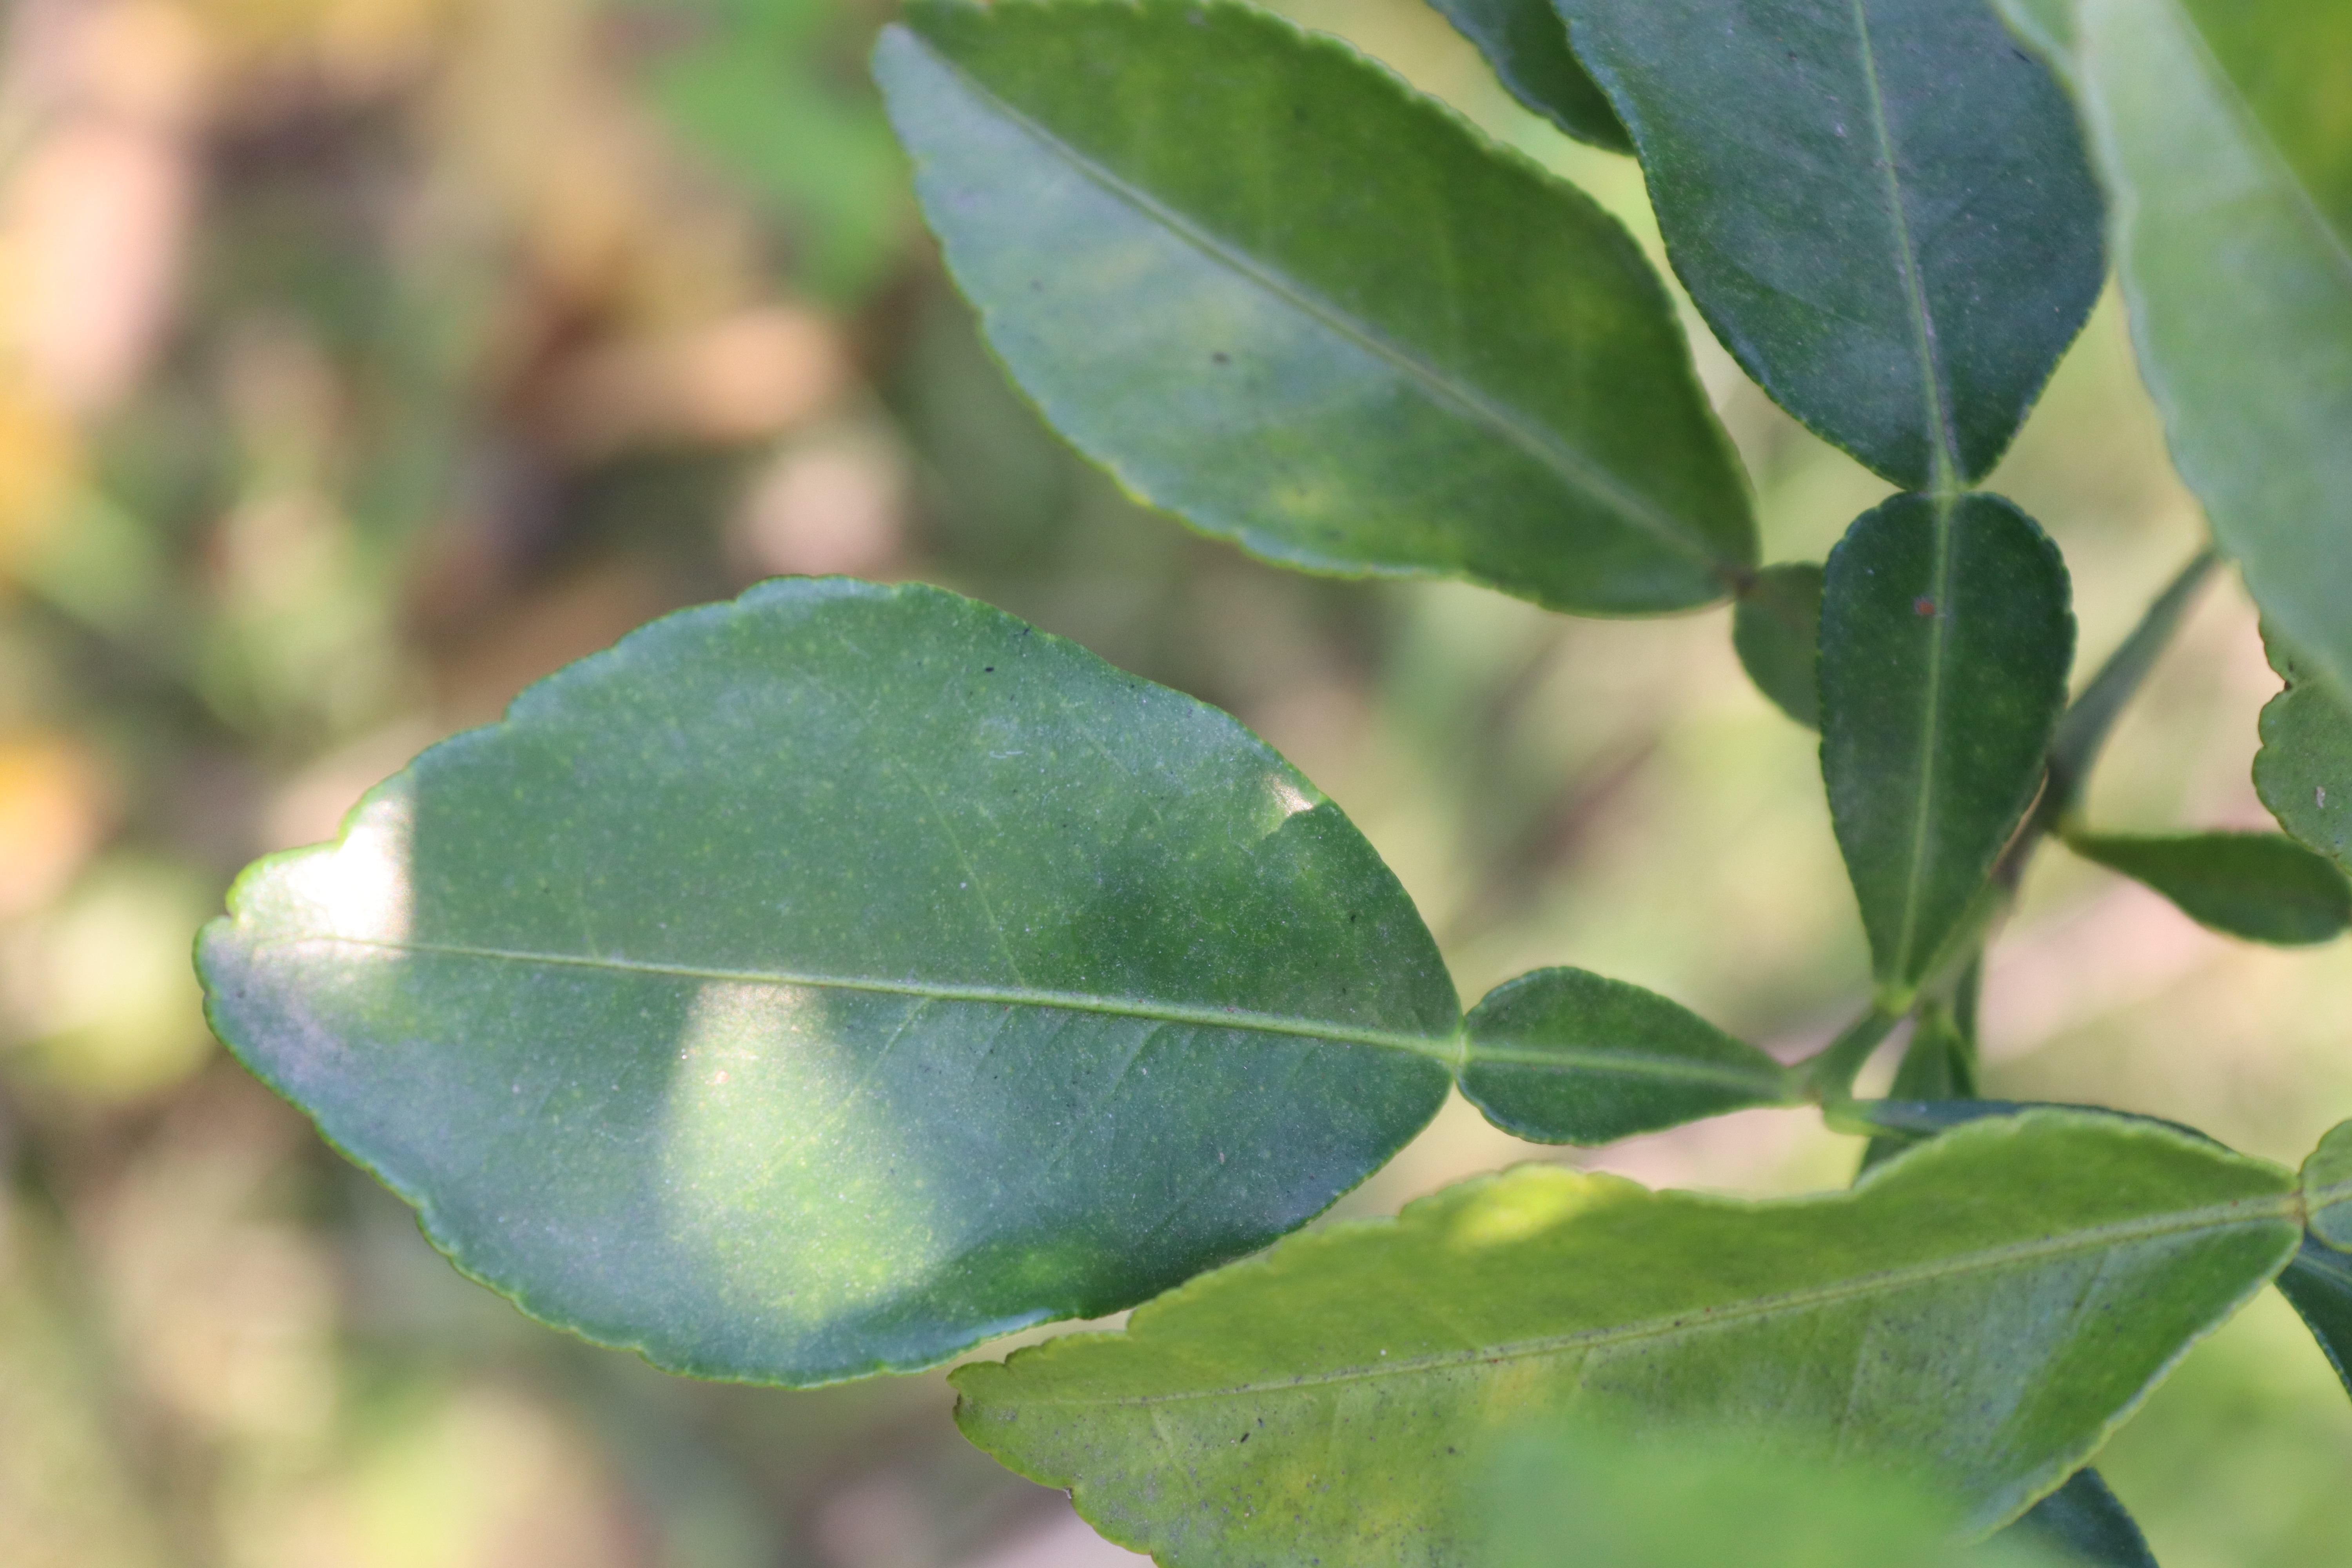
Mandarin leaf variety: Nagpuri